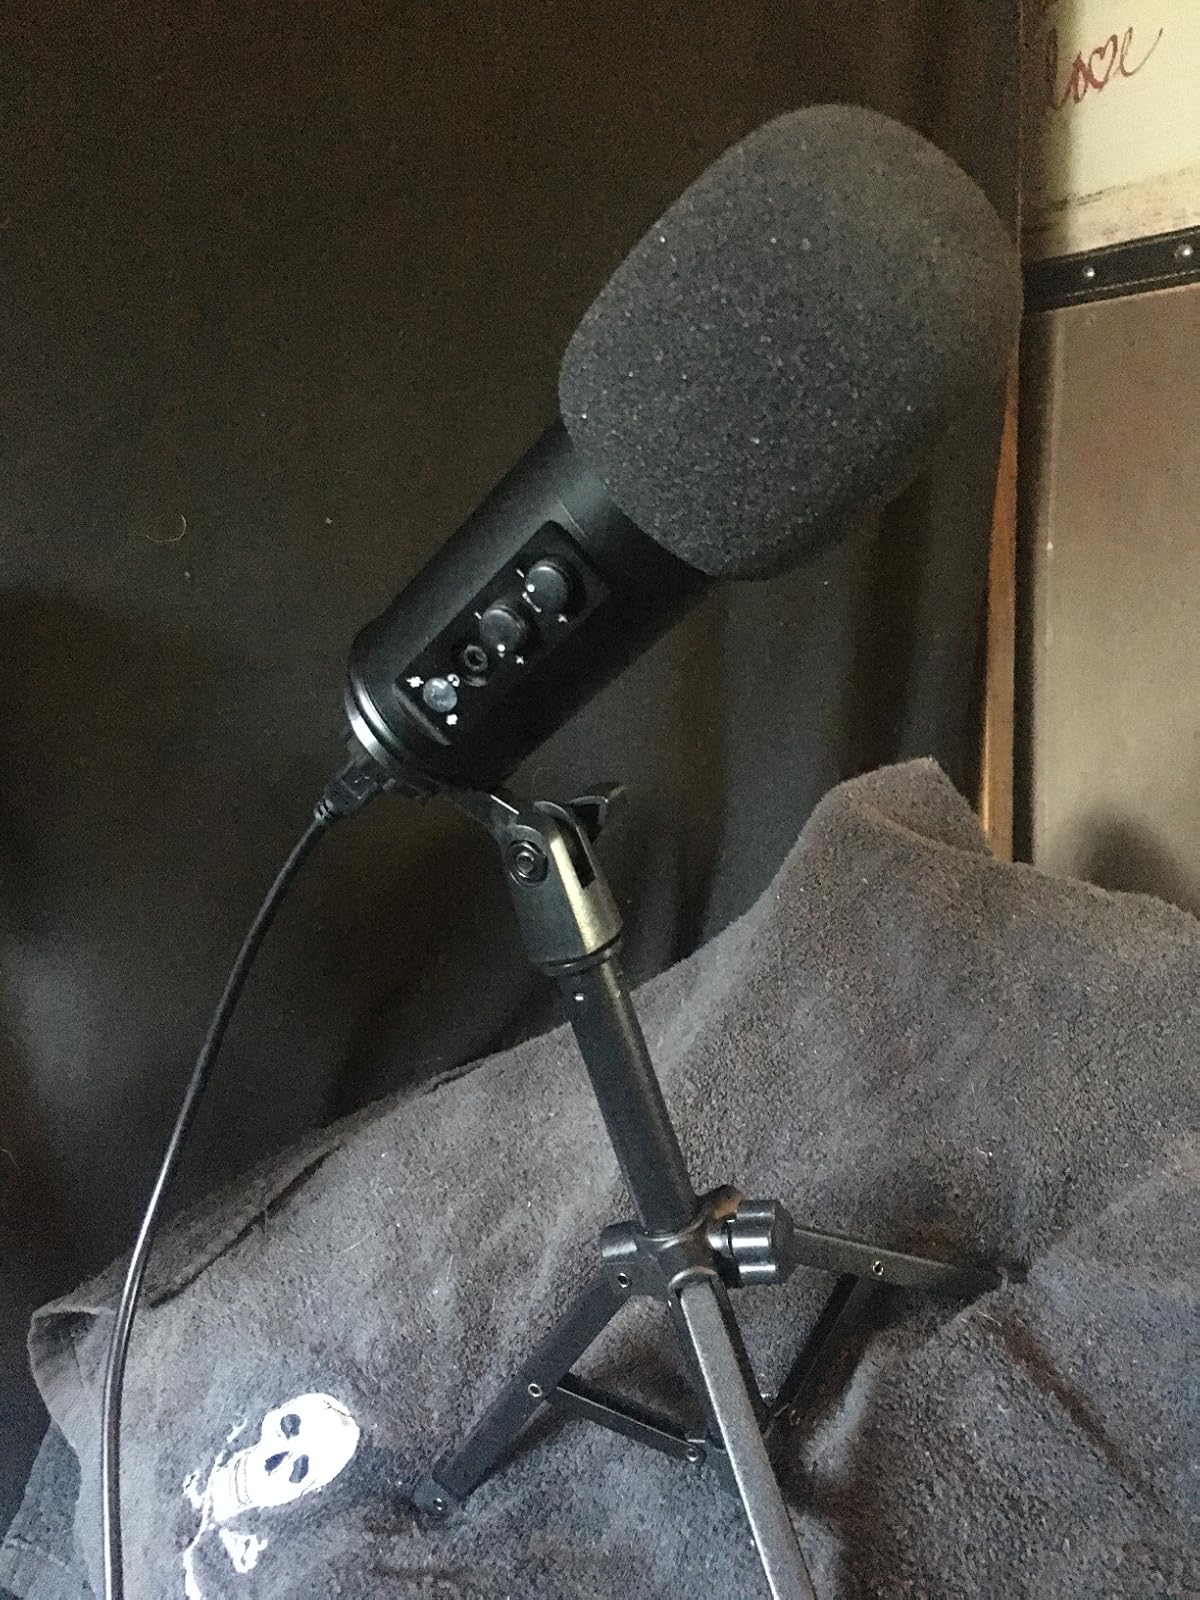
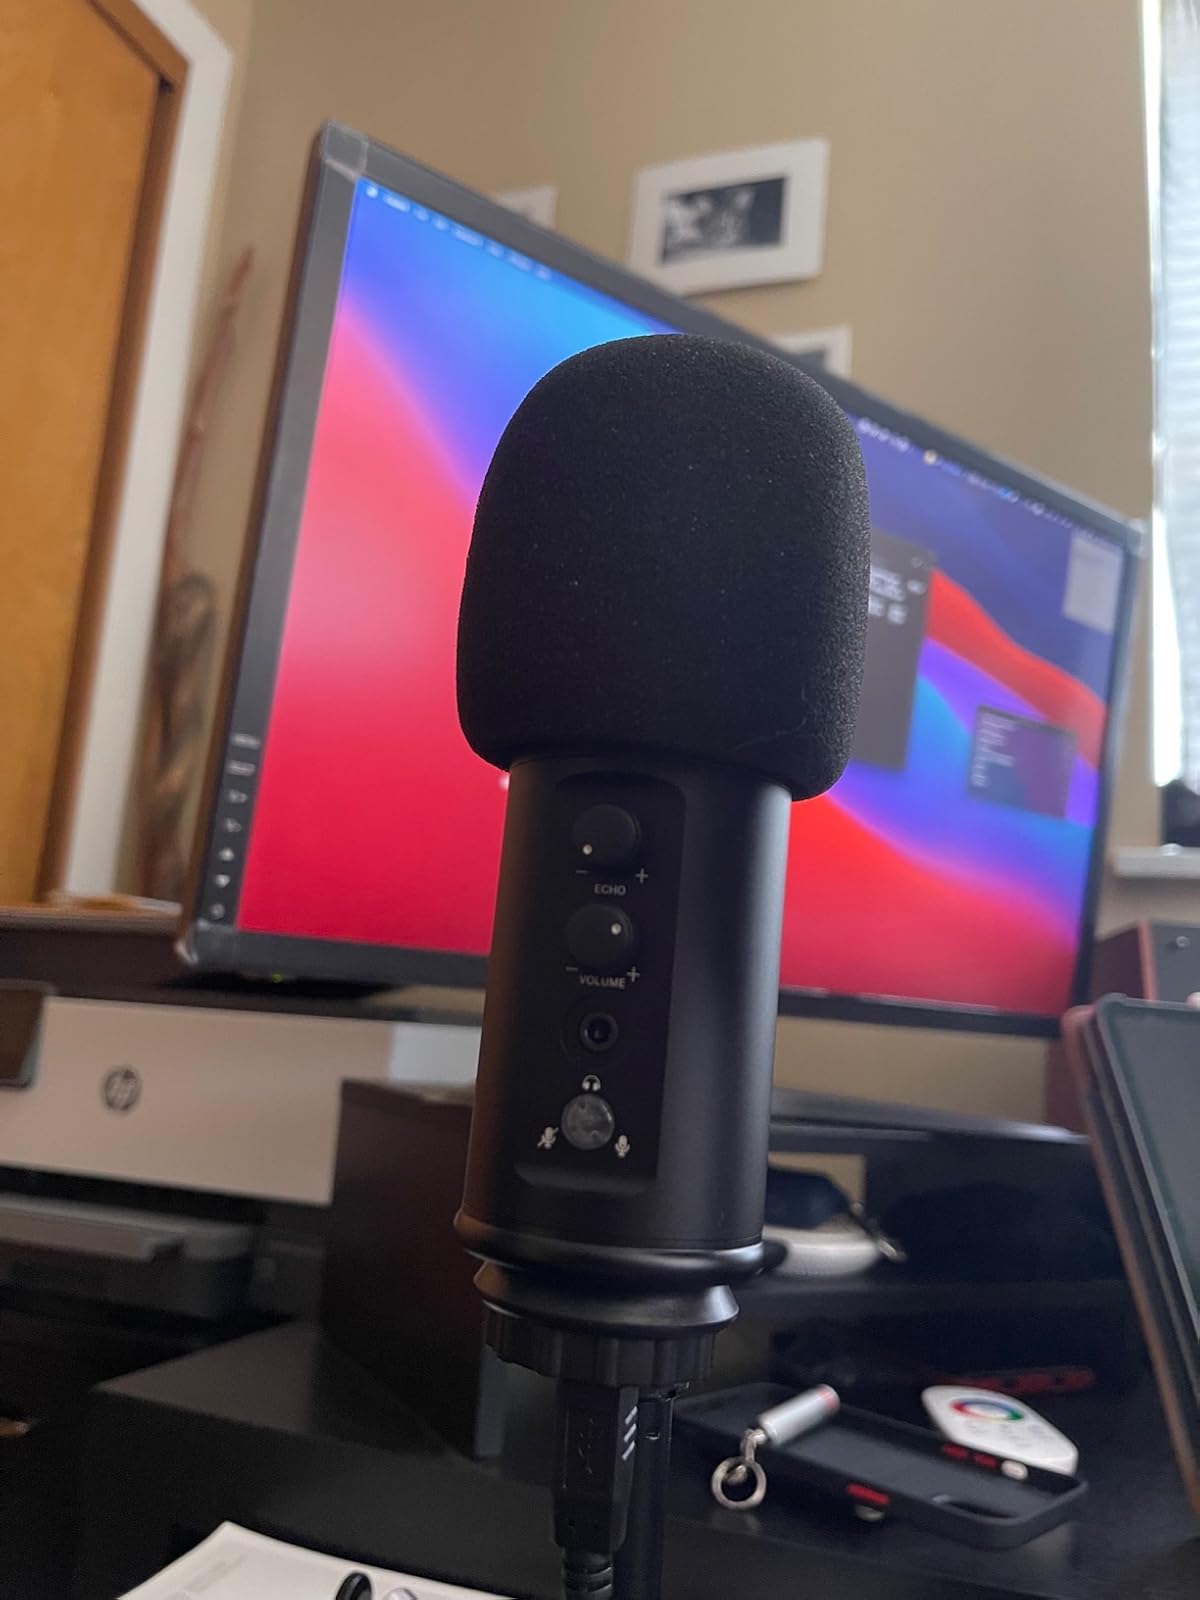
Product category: microphone
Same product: yes